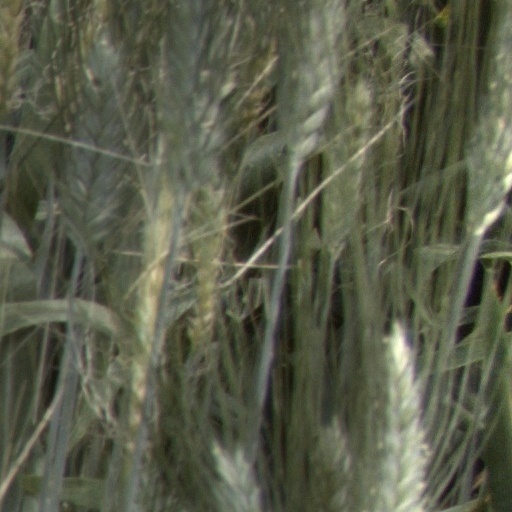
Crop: wheat